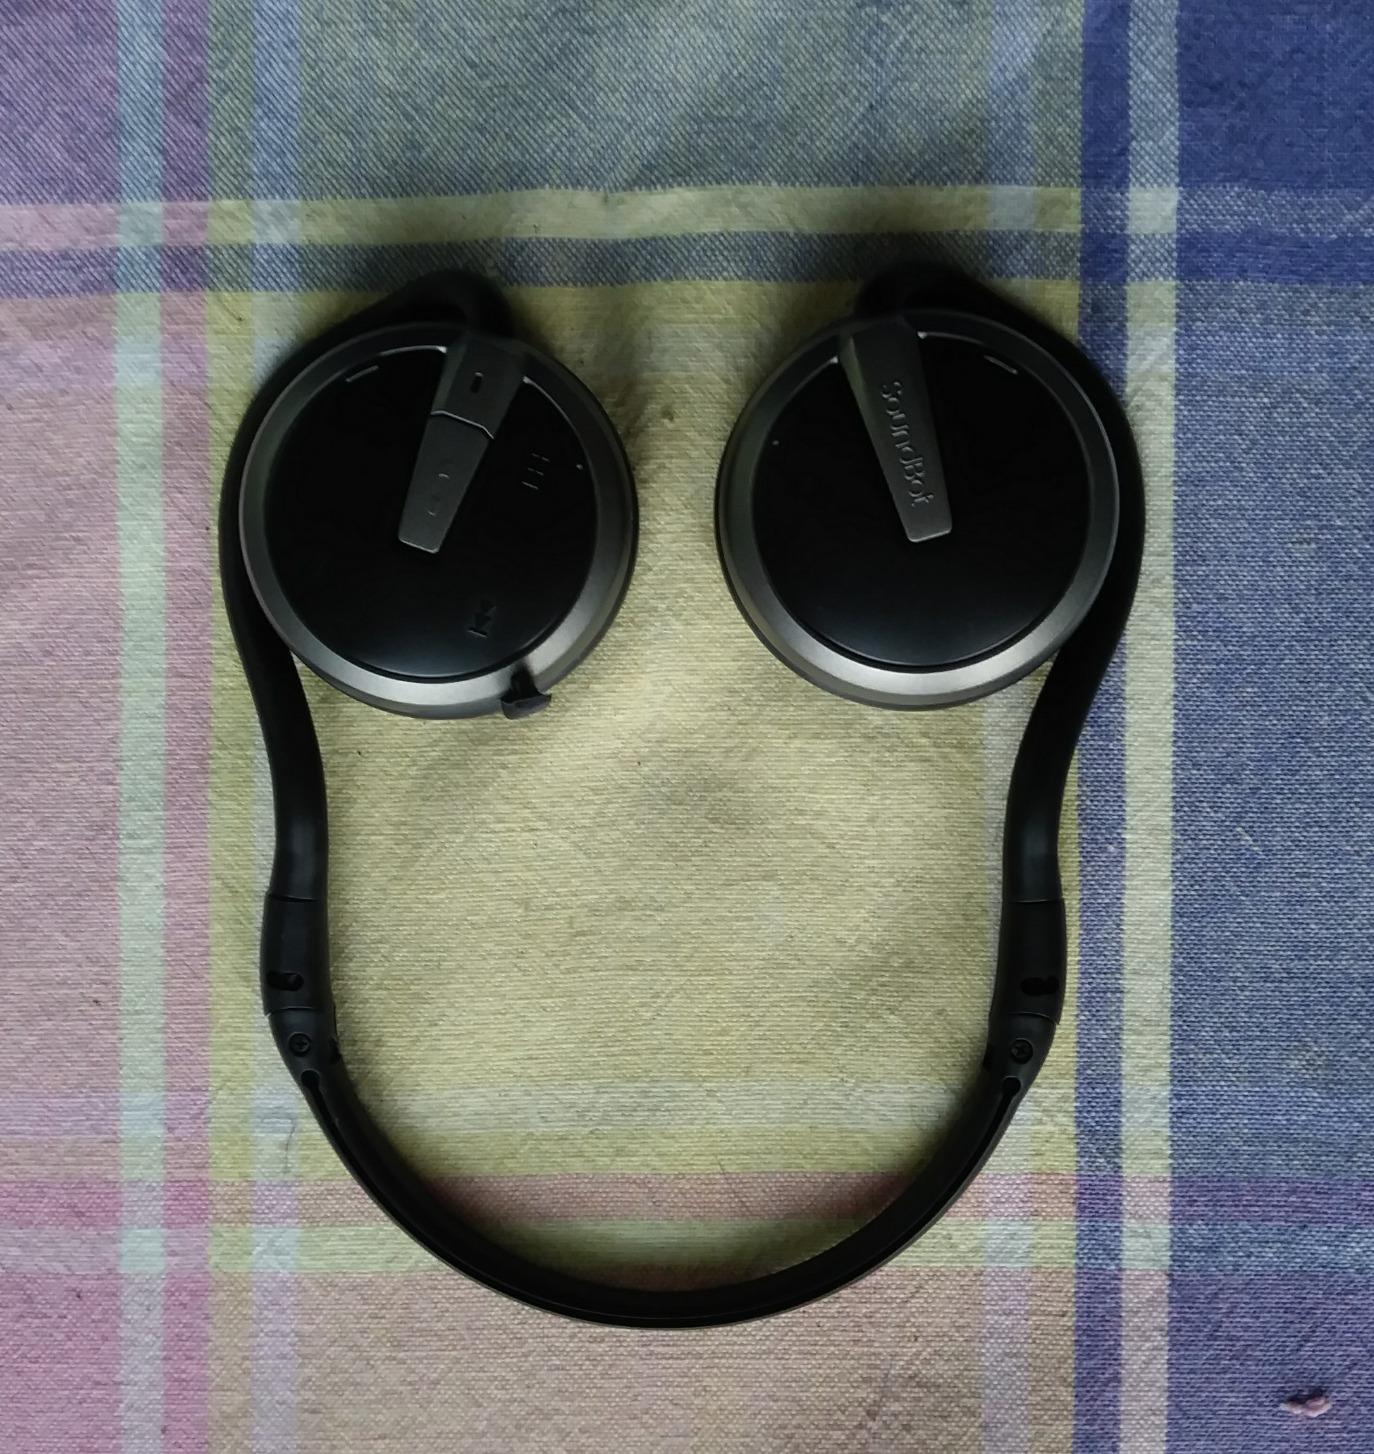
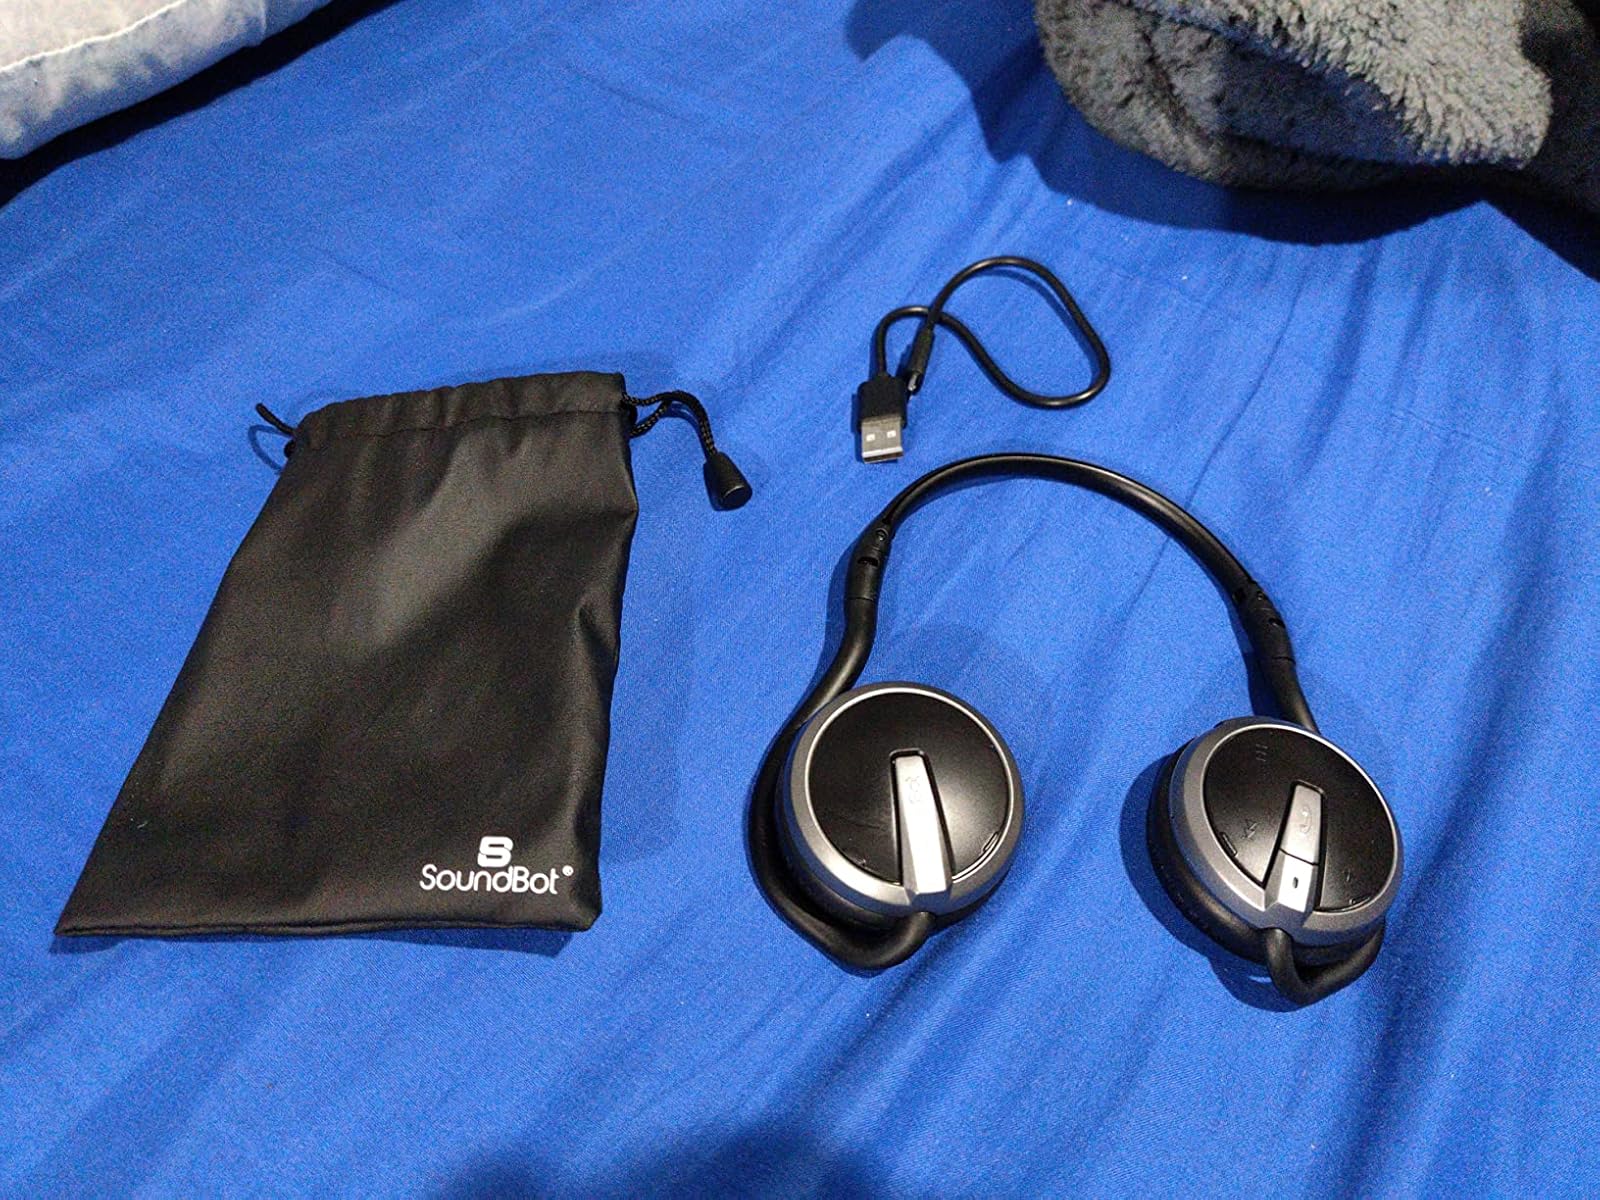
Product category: headphones
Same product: yes